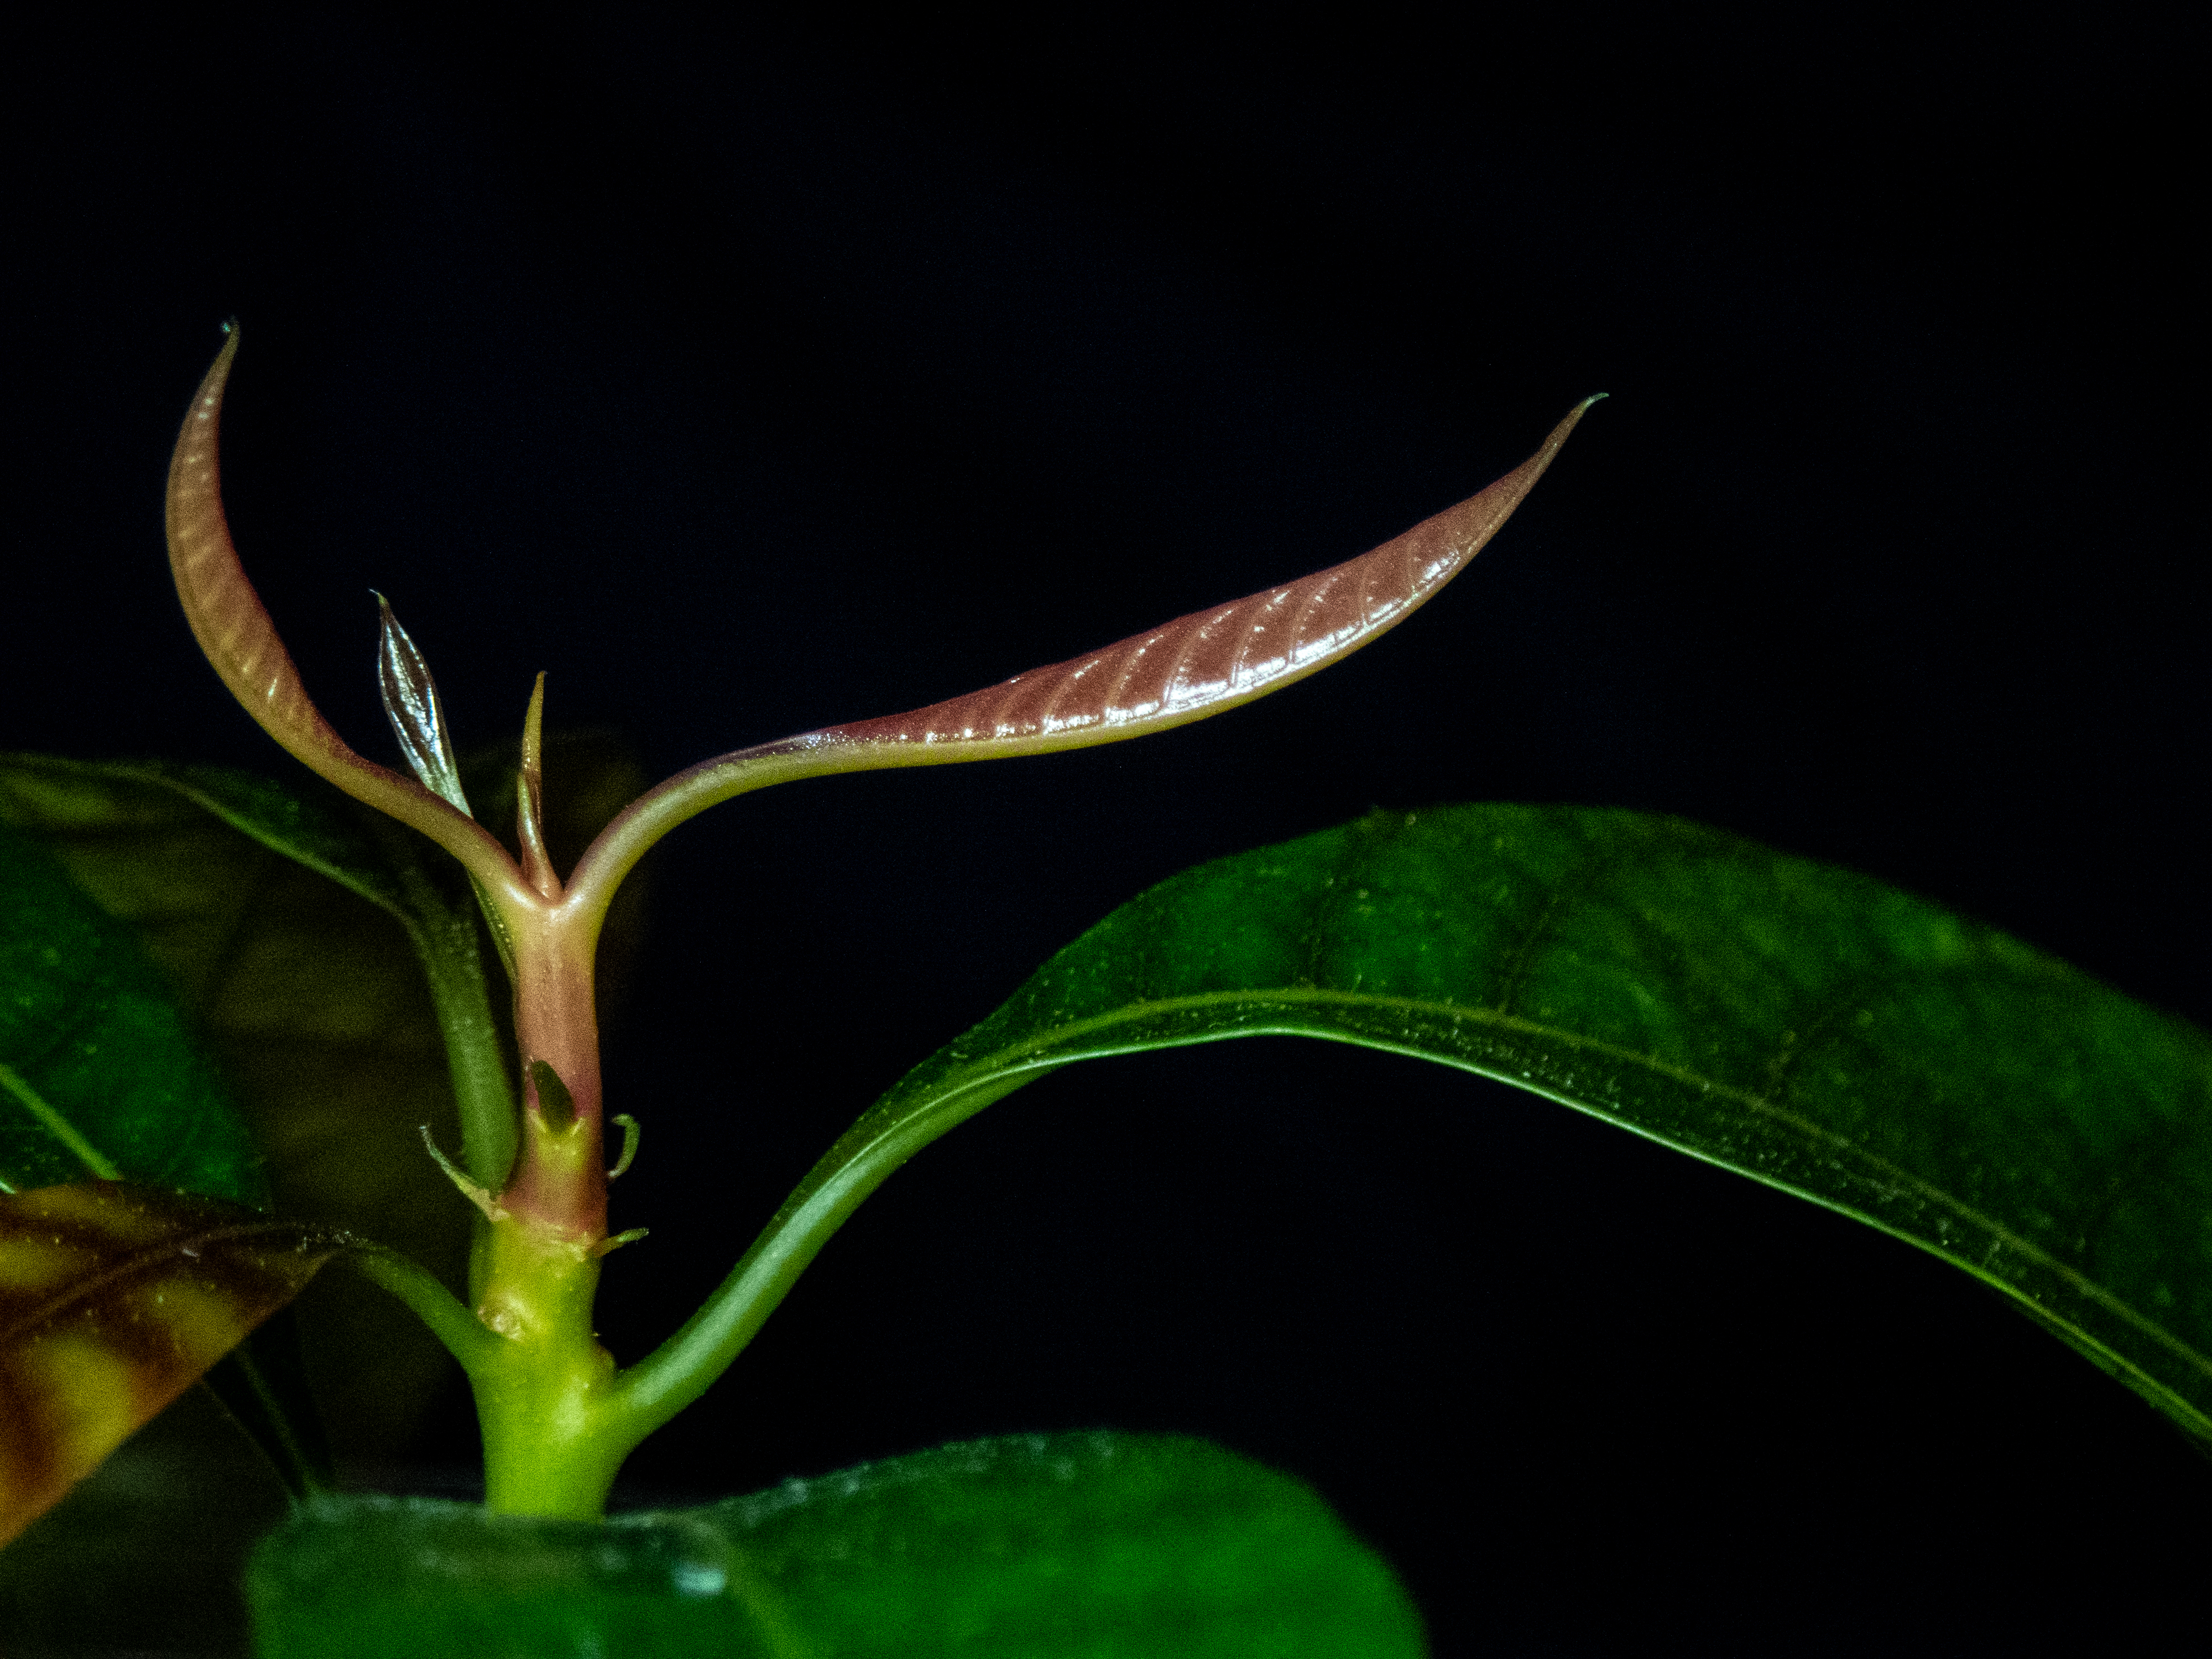
mango, tree, seed, green, growing, plant, fruit, flower, leaf, terrestrial plant, flowering plant, botany, plant stem, anthurium, dicotyledon